Takemikazuchi

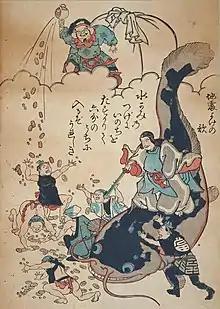
Earthquake-warding song (a "namazu-e" woodblock pamphlet, October 1855). The figure holding down the Namazu (mythical catfish) is believed to be Takemikazuchi.

He is otherwise known as "The "kami" of Kashima" (Kashima-no-kami), the chief deity revered in the Kashima Shrine at Kashima, Ibaraki (and all other subsidiary Kashima shrines). In the "namazu-e" or catfish prints of the Edo period, Takemikazuchi/Kashima is depicted attempting to subdue the Namazu, a giant catfish supposedly dwelling at the of the Japanese landmass and causing its earthquakes.